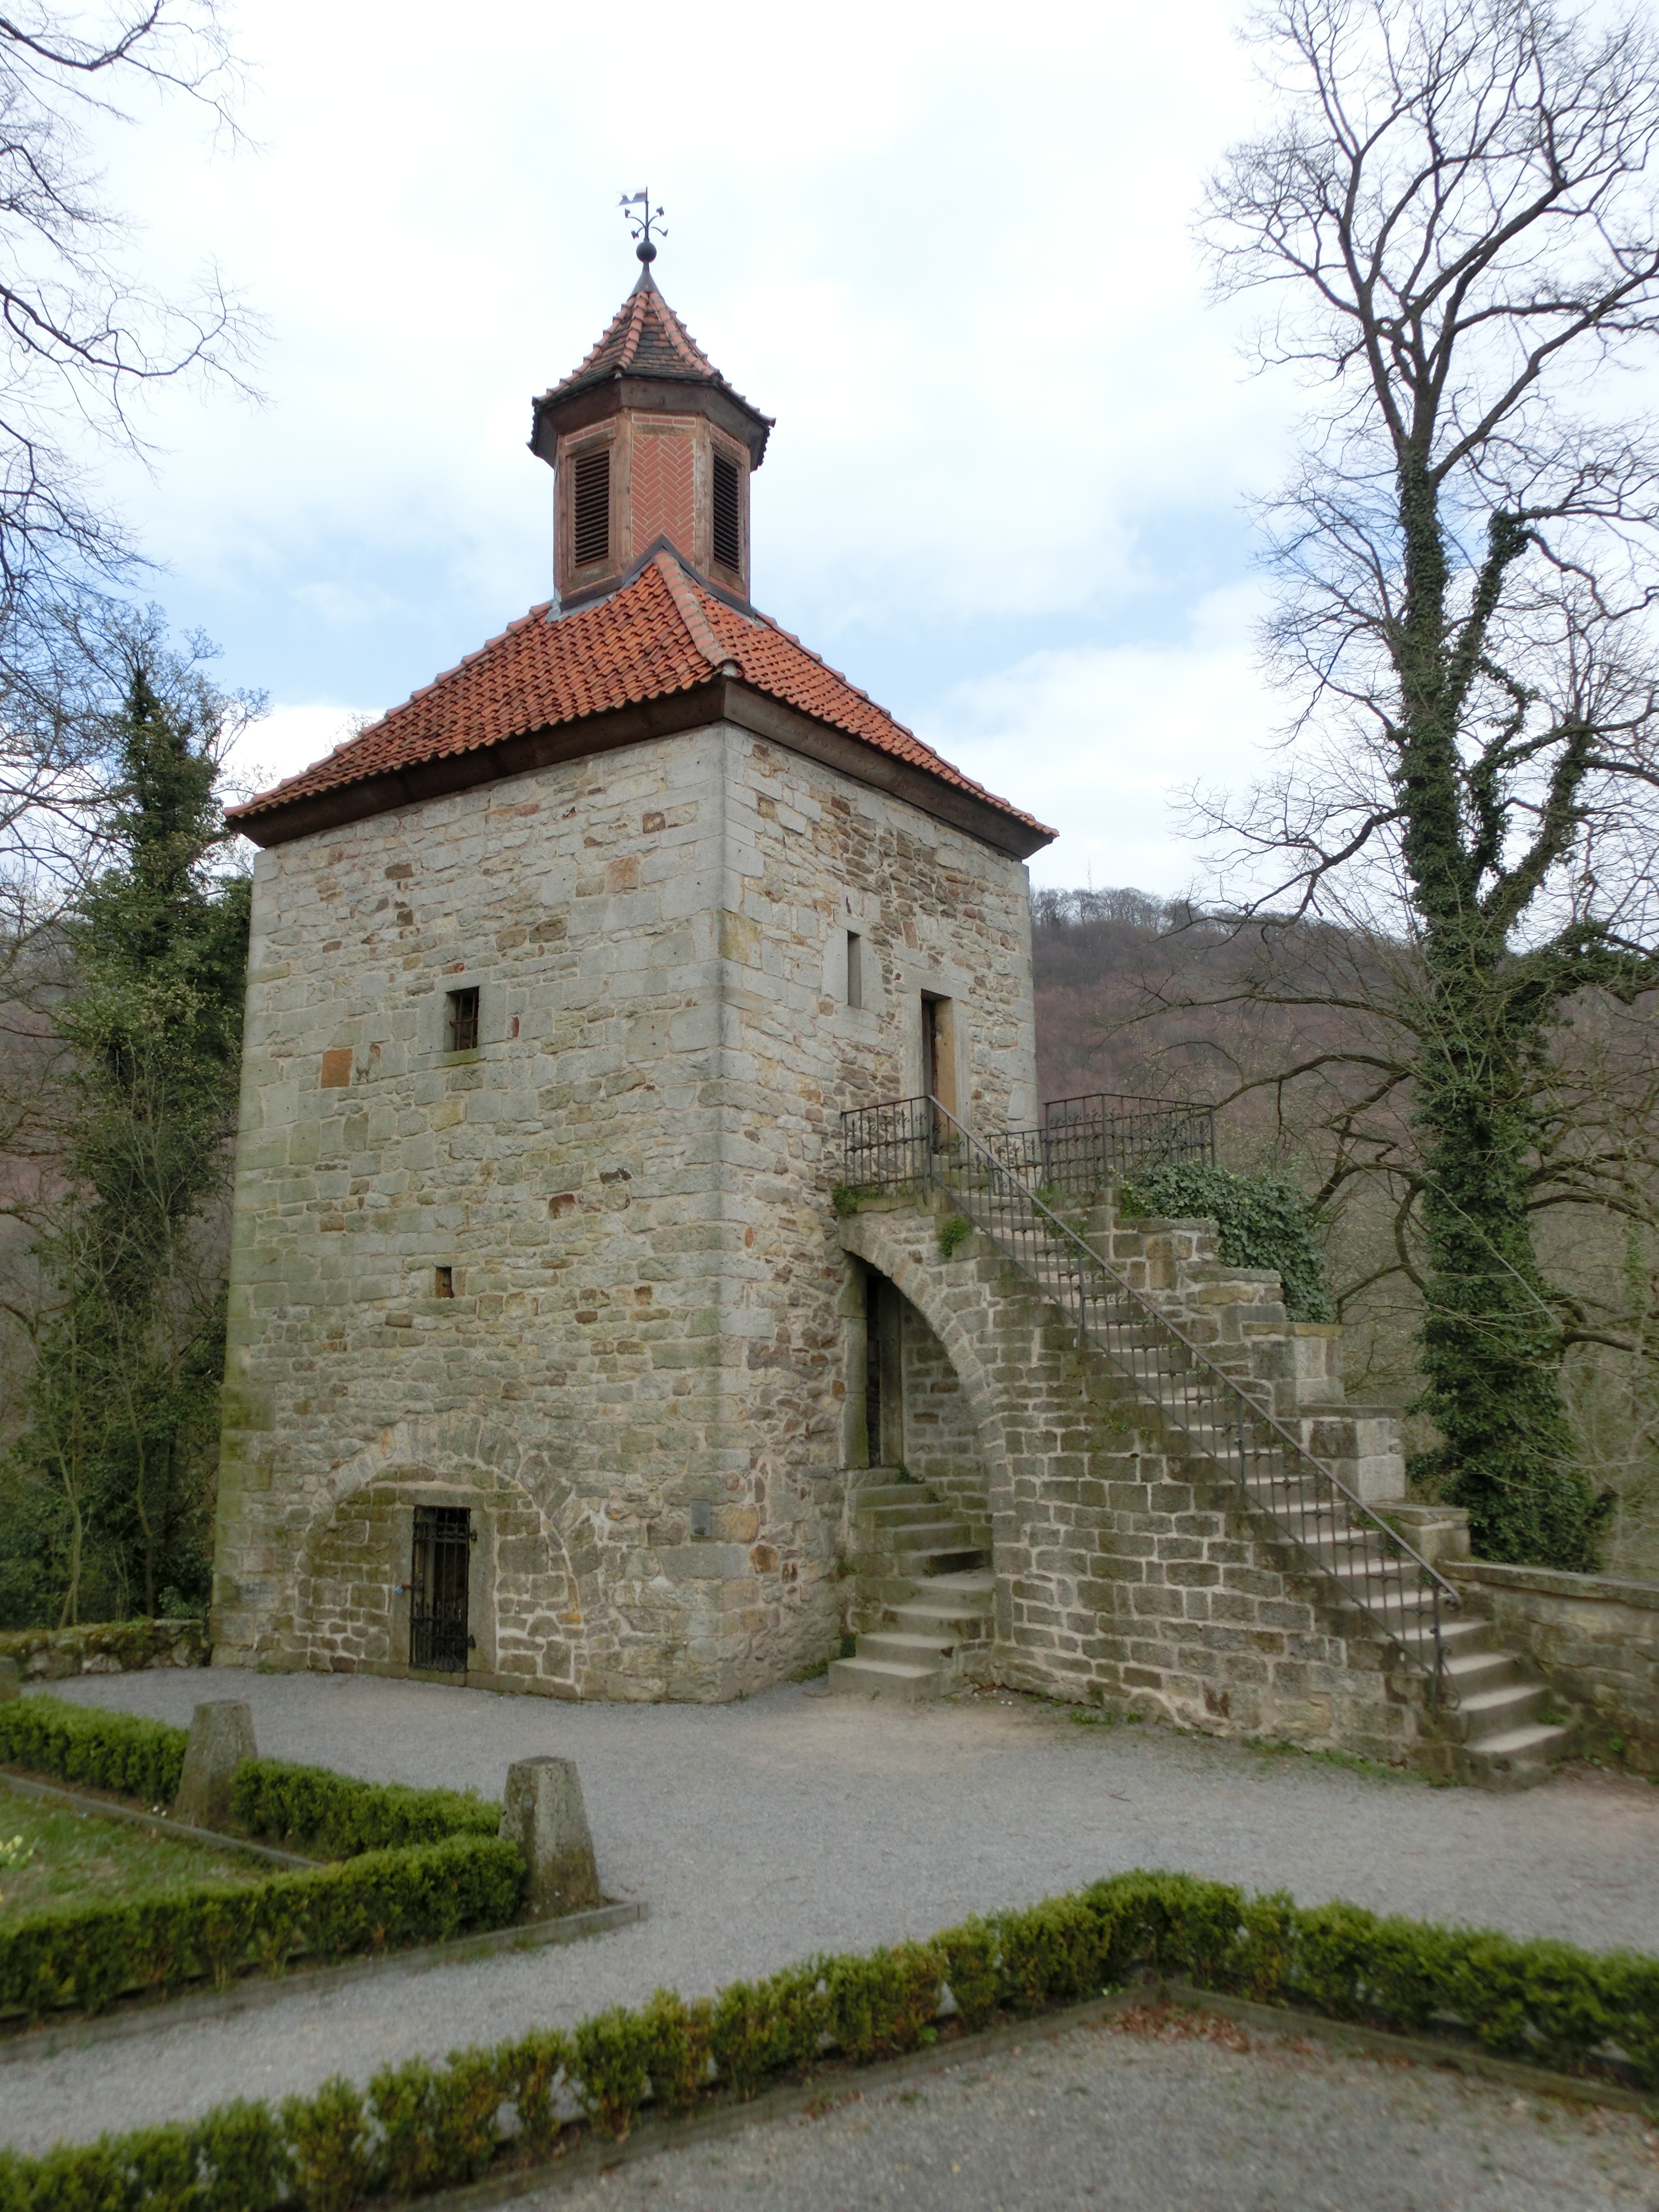
landscape, building, chateau, tower, castle, church, chapel, goal, place of worship, bell tower, places of interest, fortress, monastery, historically, middle ages, gatehouse, weser uplands, schaumburg, spanish missions in california